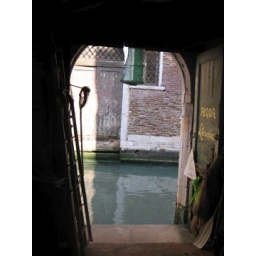
In a book shop, the back door. The entrance sign did say the most beautiful bookshop in the world.